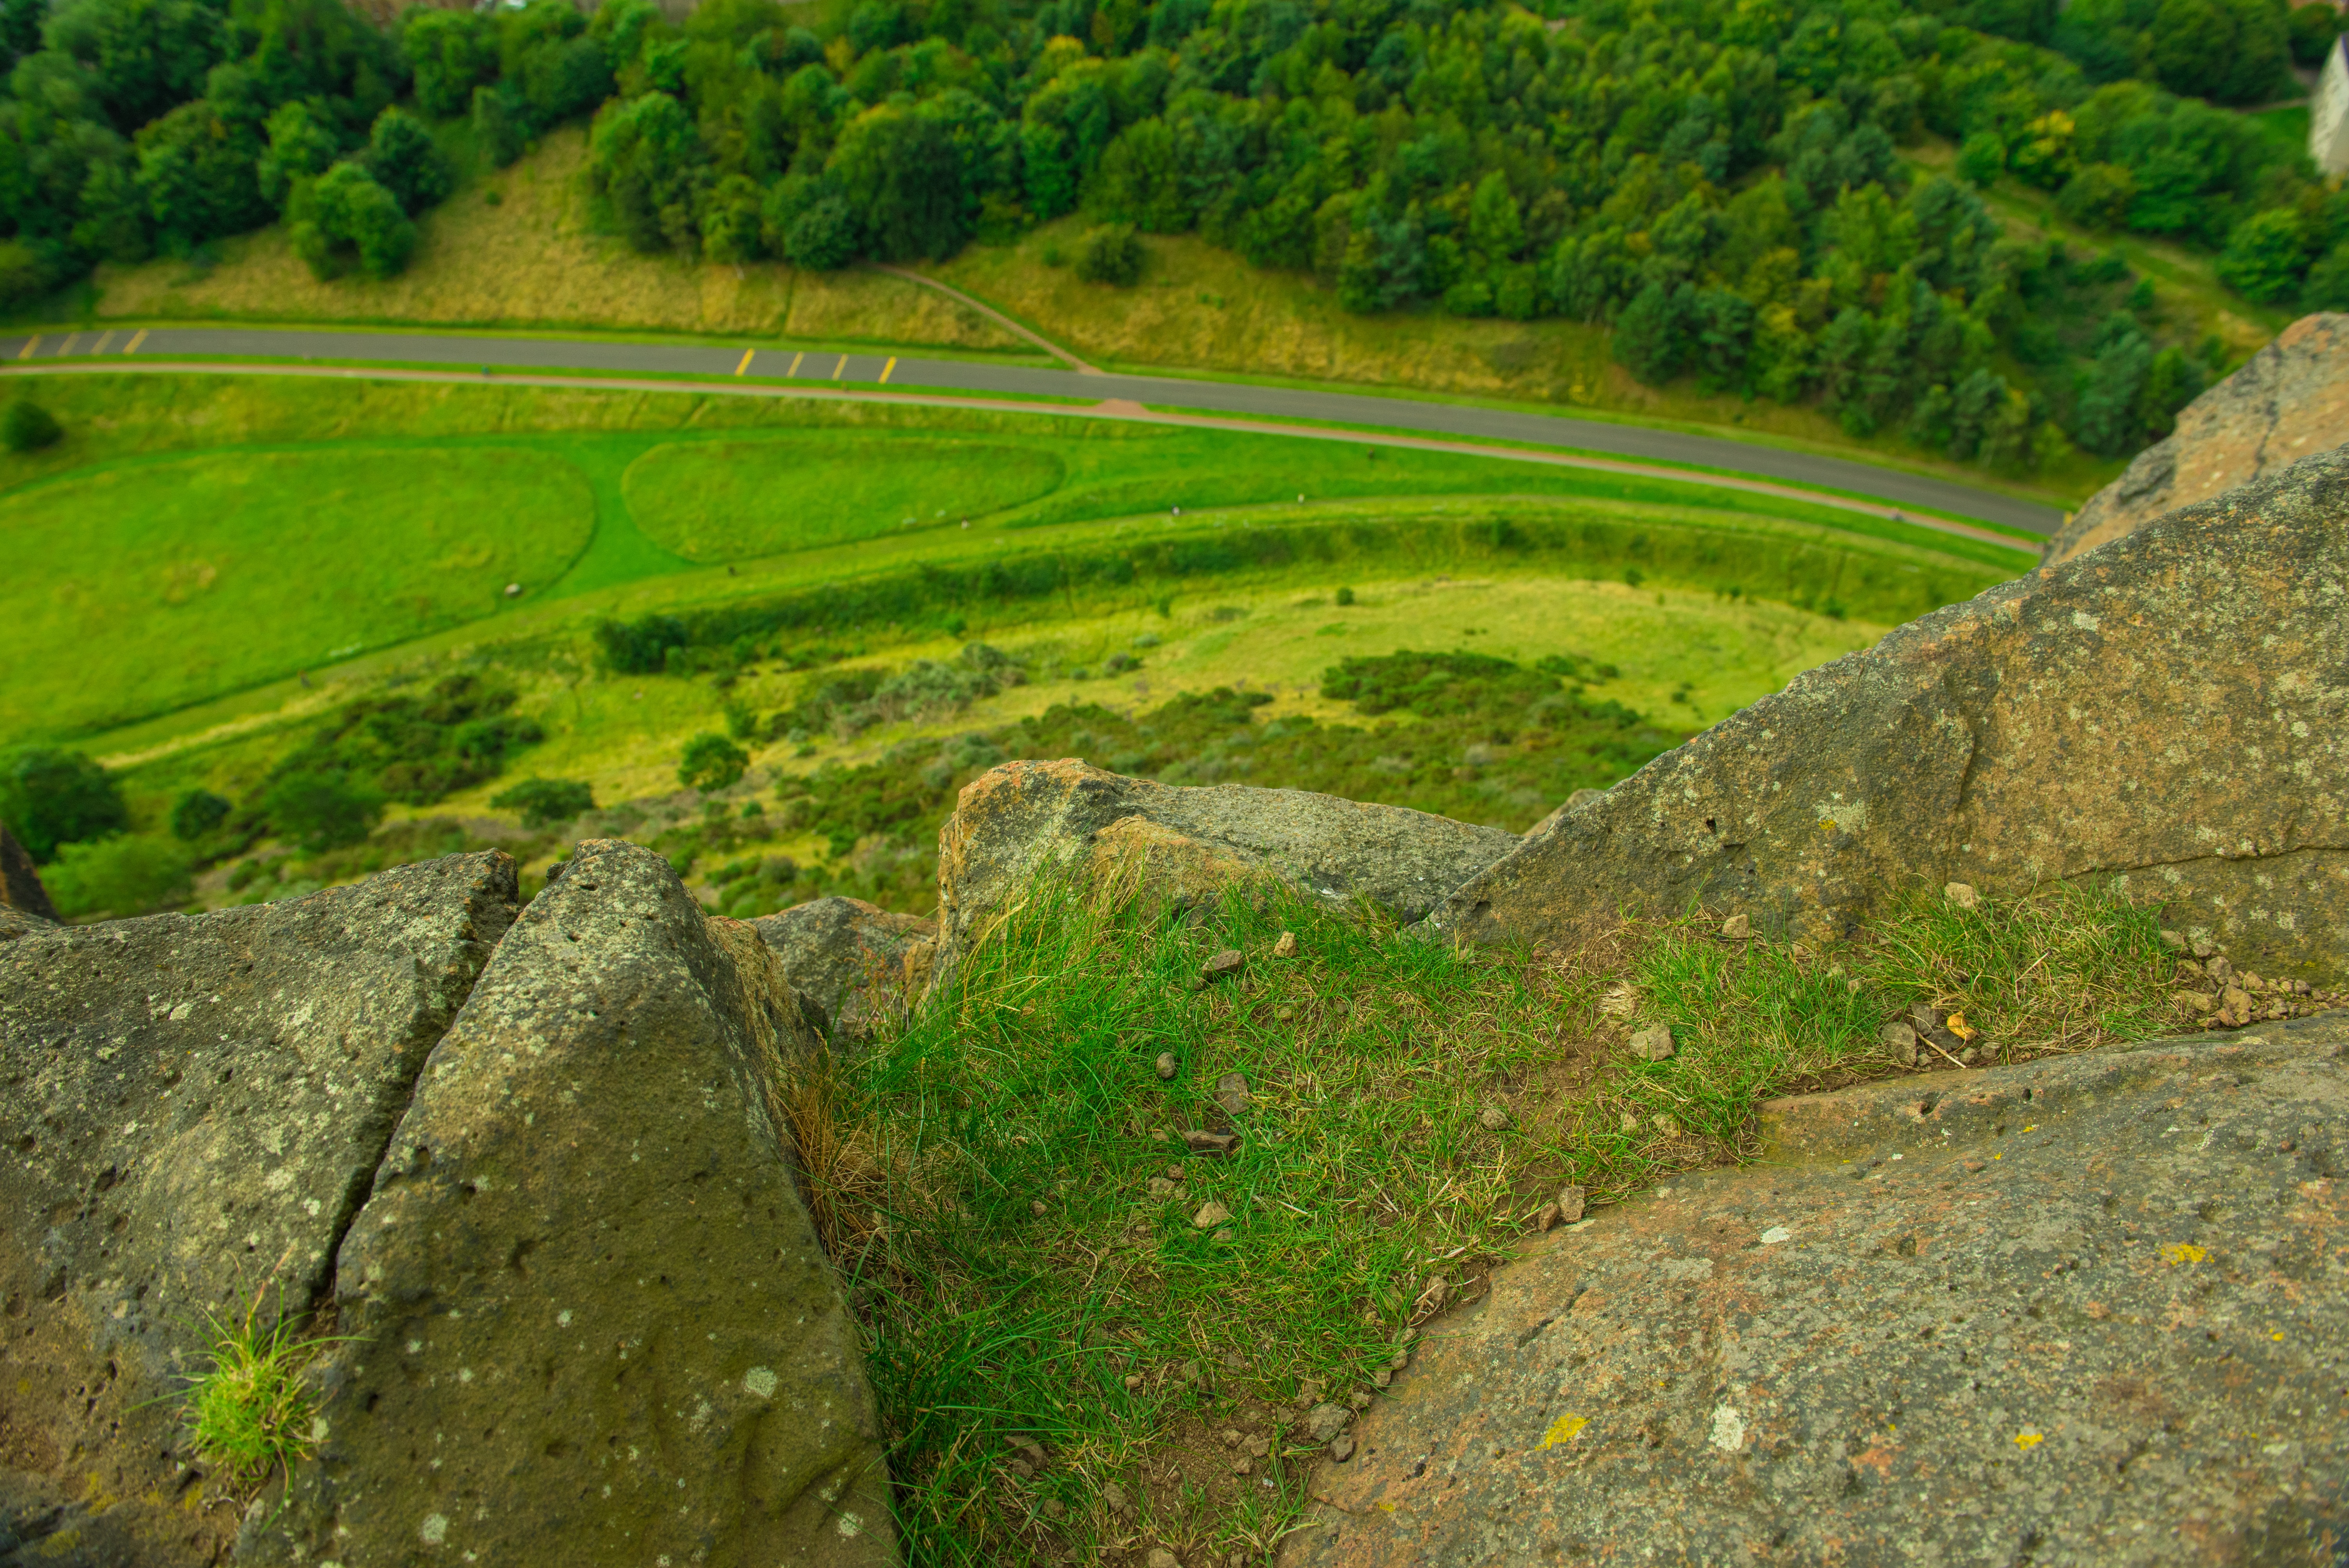
landscape, nature, grass, mountain, cloud, sky, hiking, skyline, field, meadow, hill, view, valley, stone, panorama, cliff, green, park, soil, reservoir, agriculture, tourism, terrain, waterway, grassland, plateau, rural area, holyrood, aerial photography, mountain pass, holyrood park edinburgh